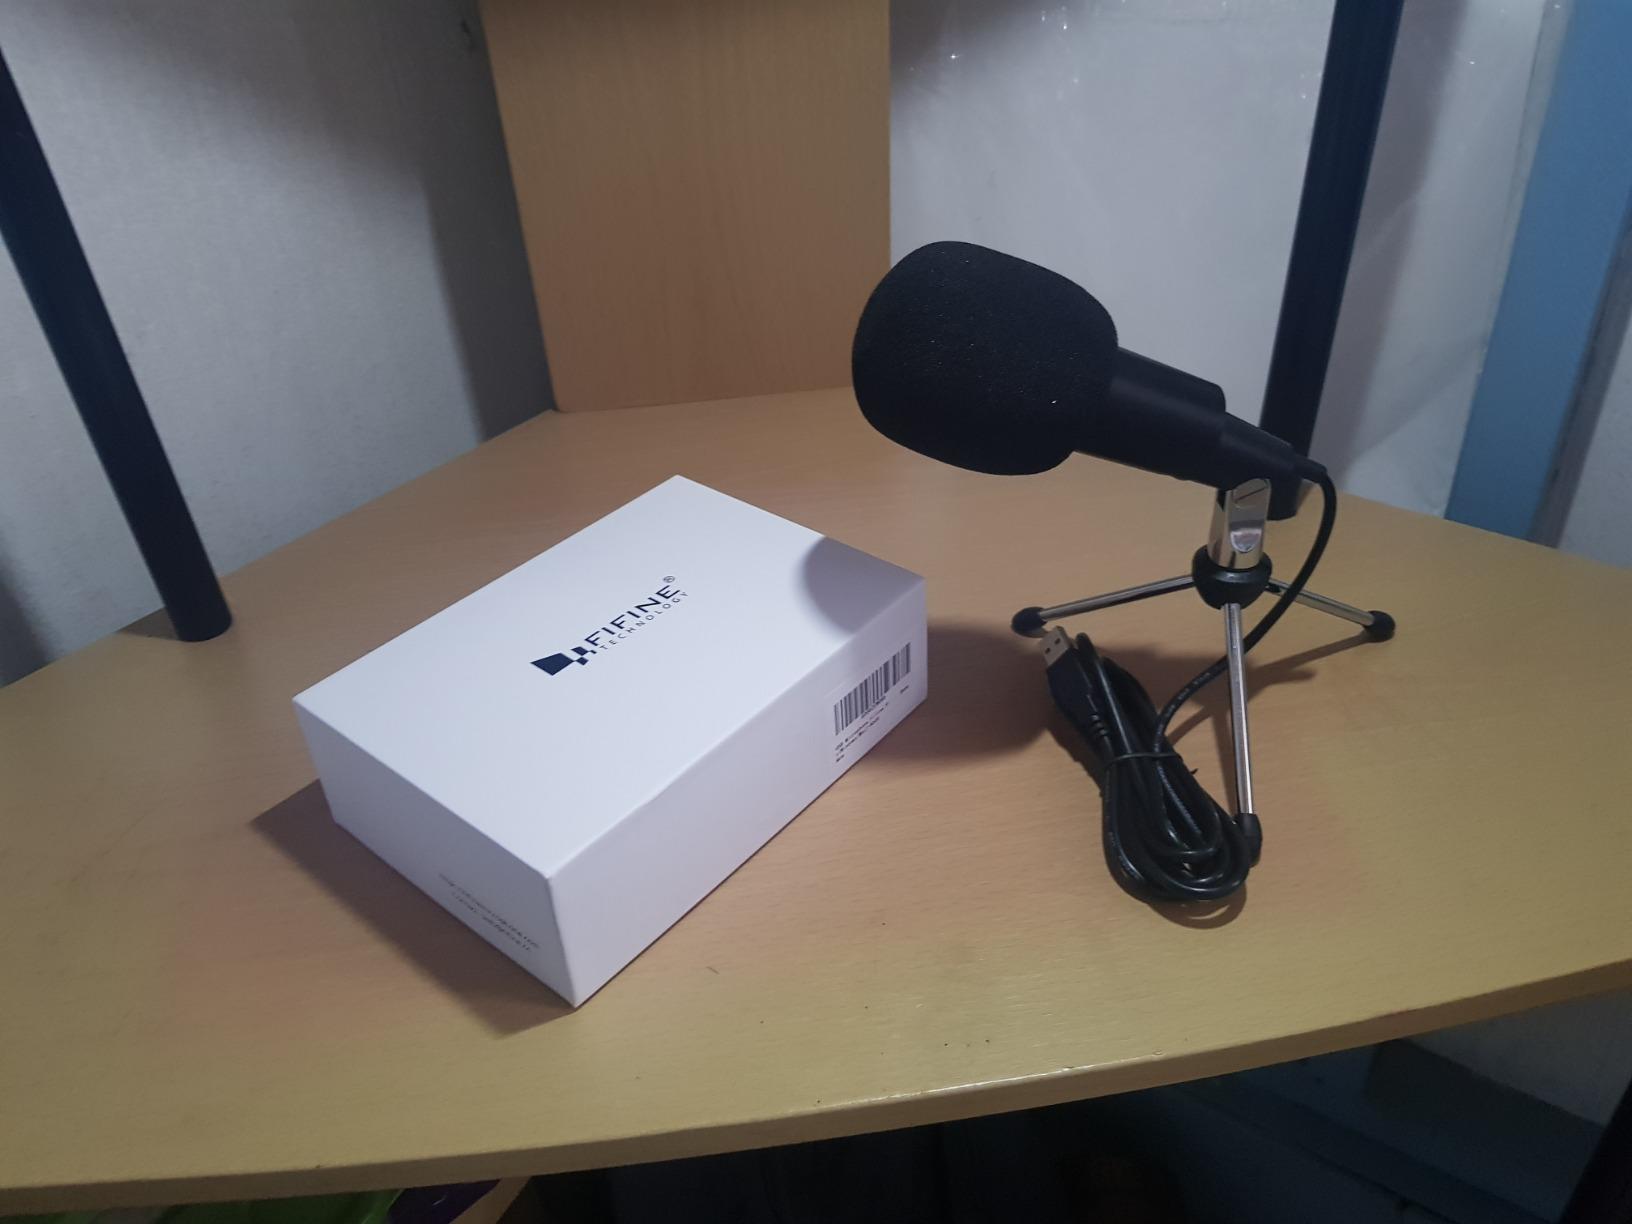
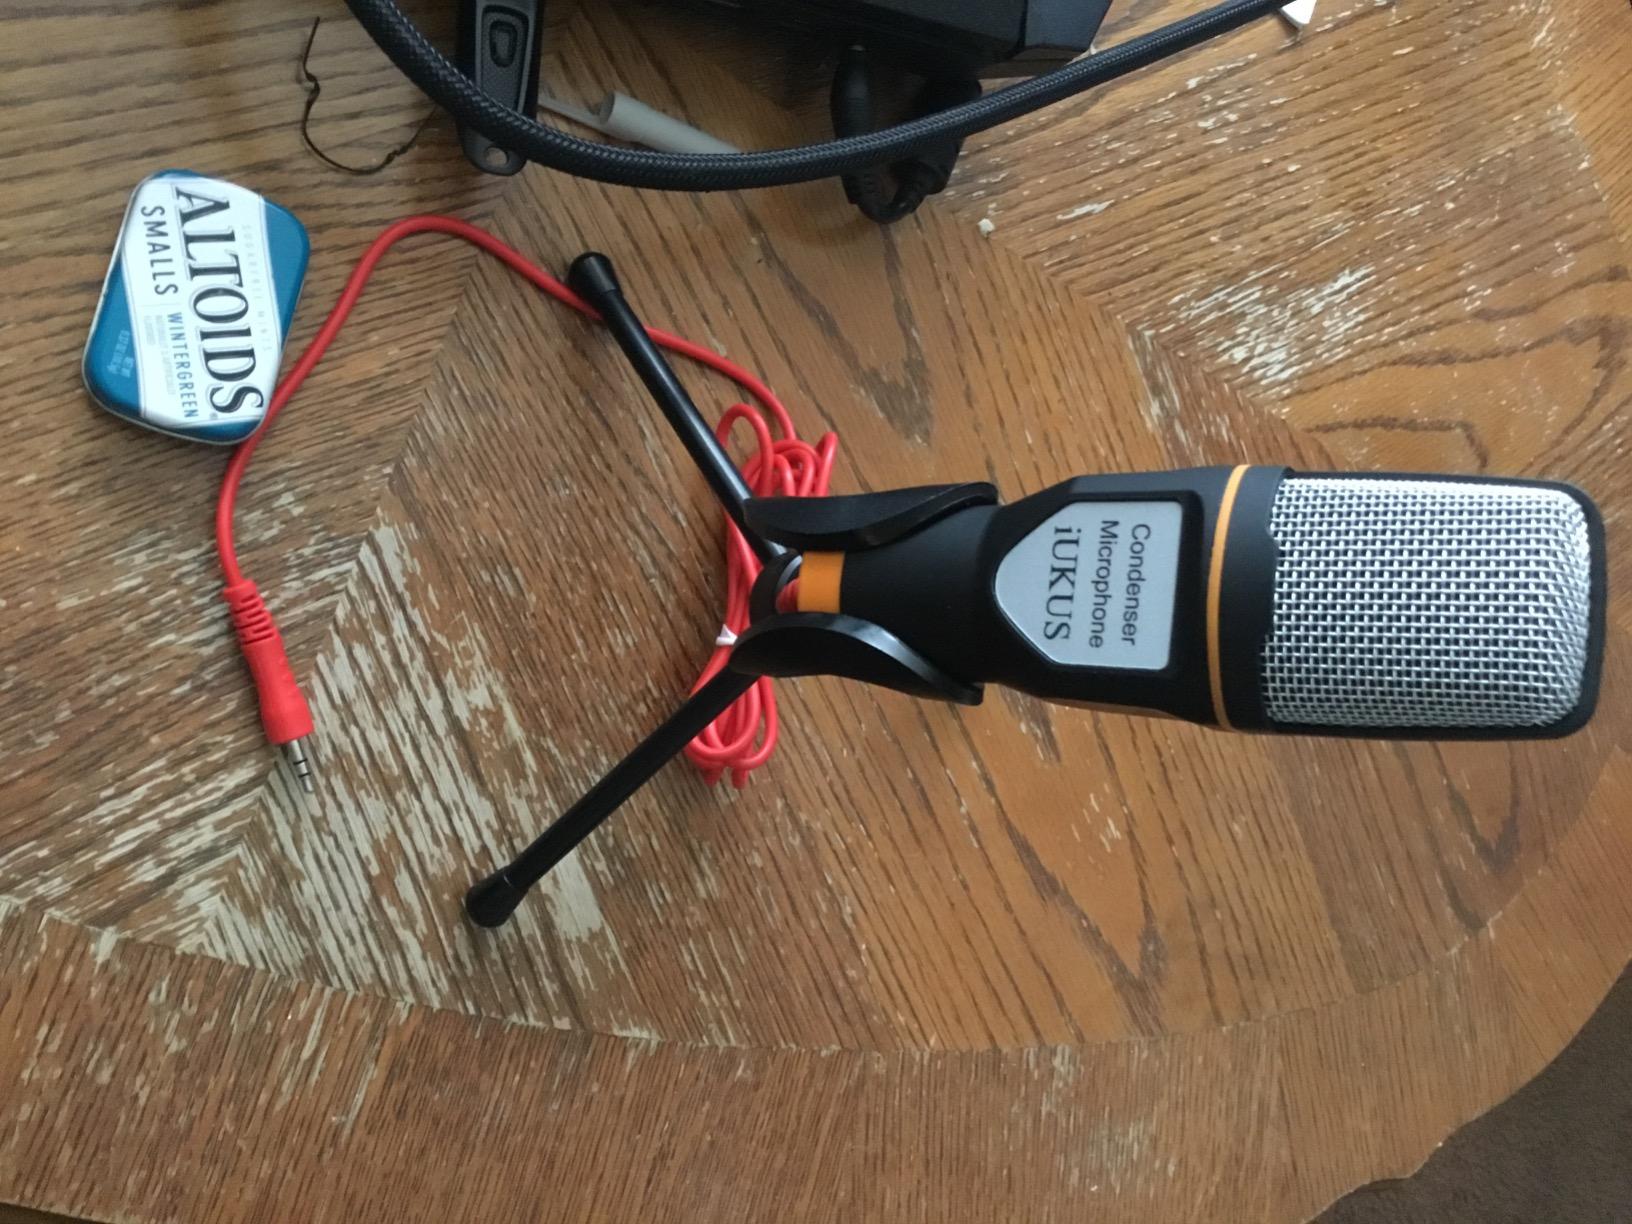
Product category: microphone
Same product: no